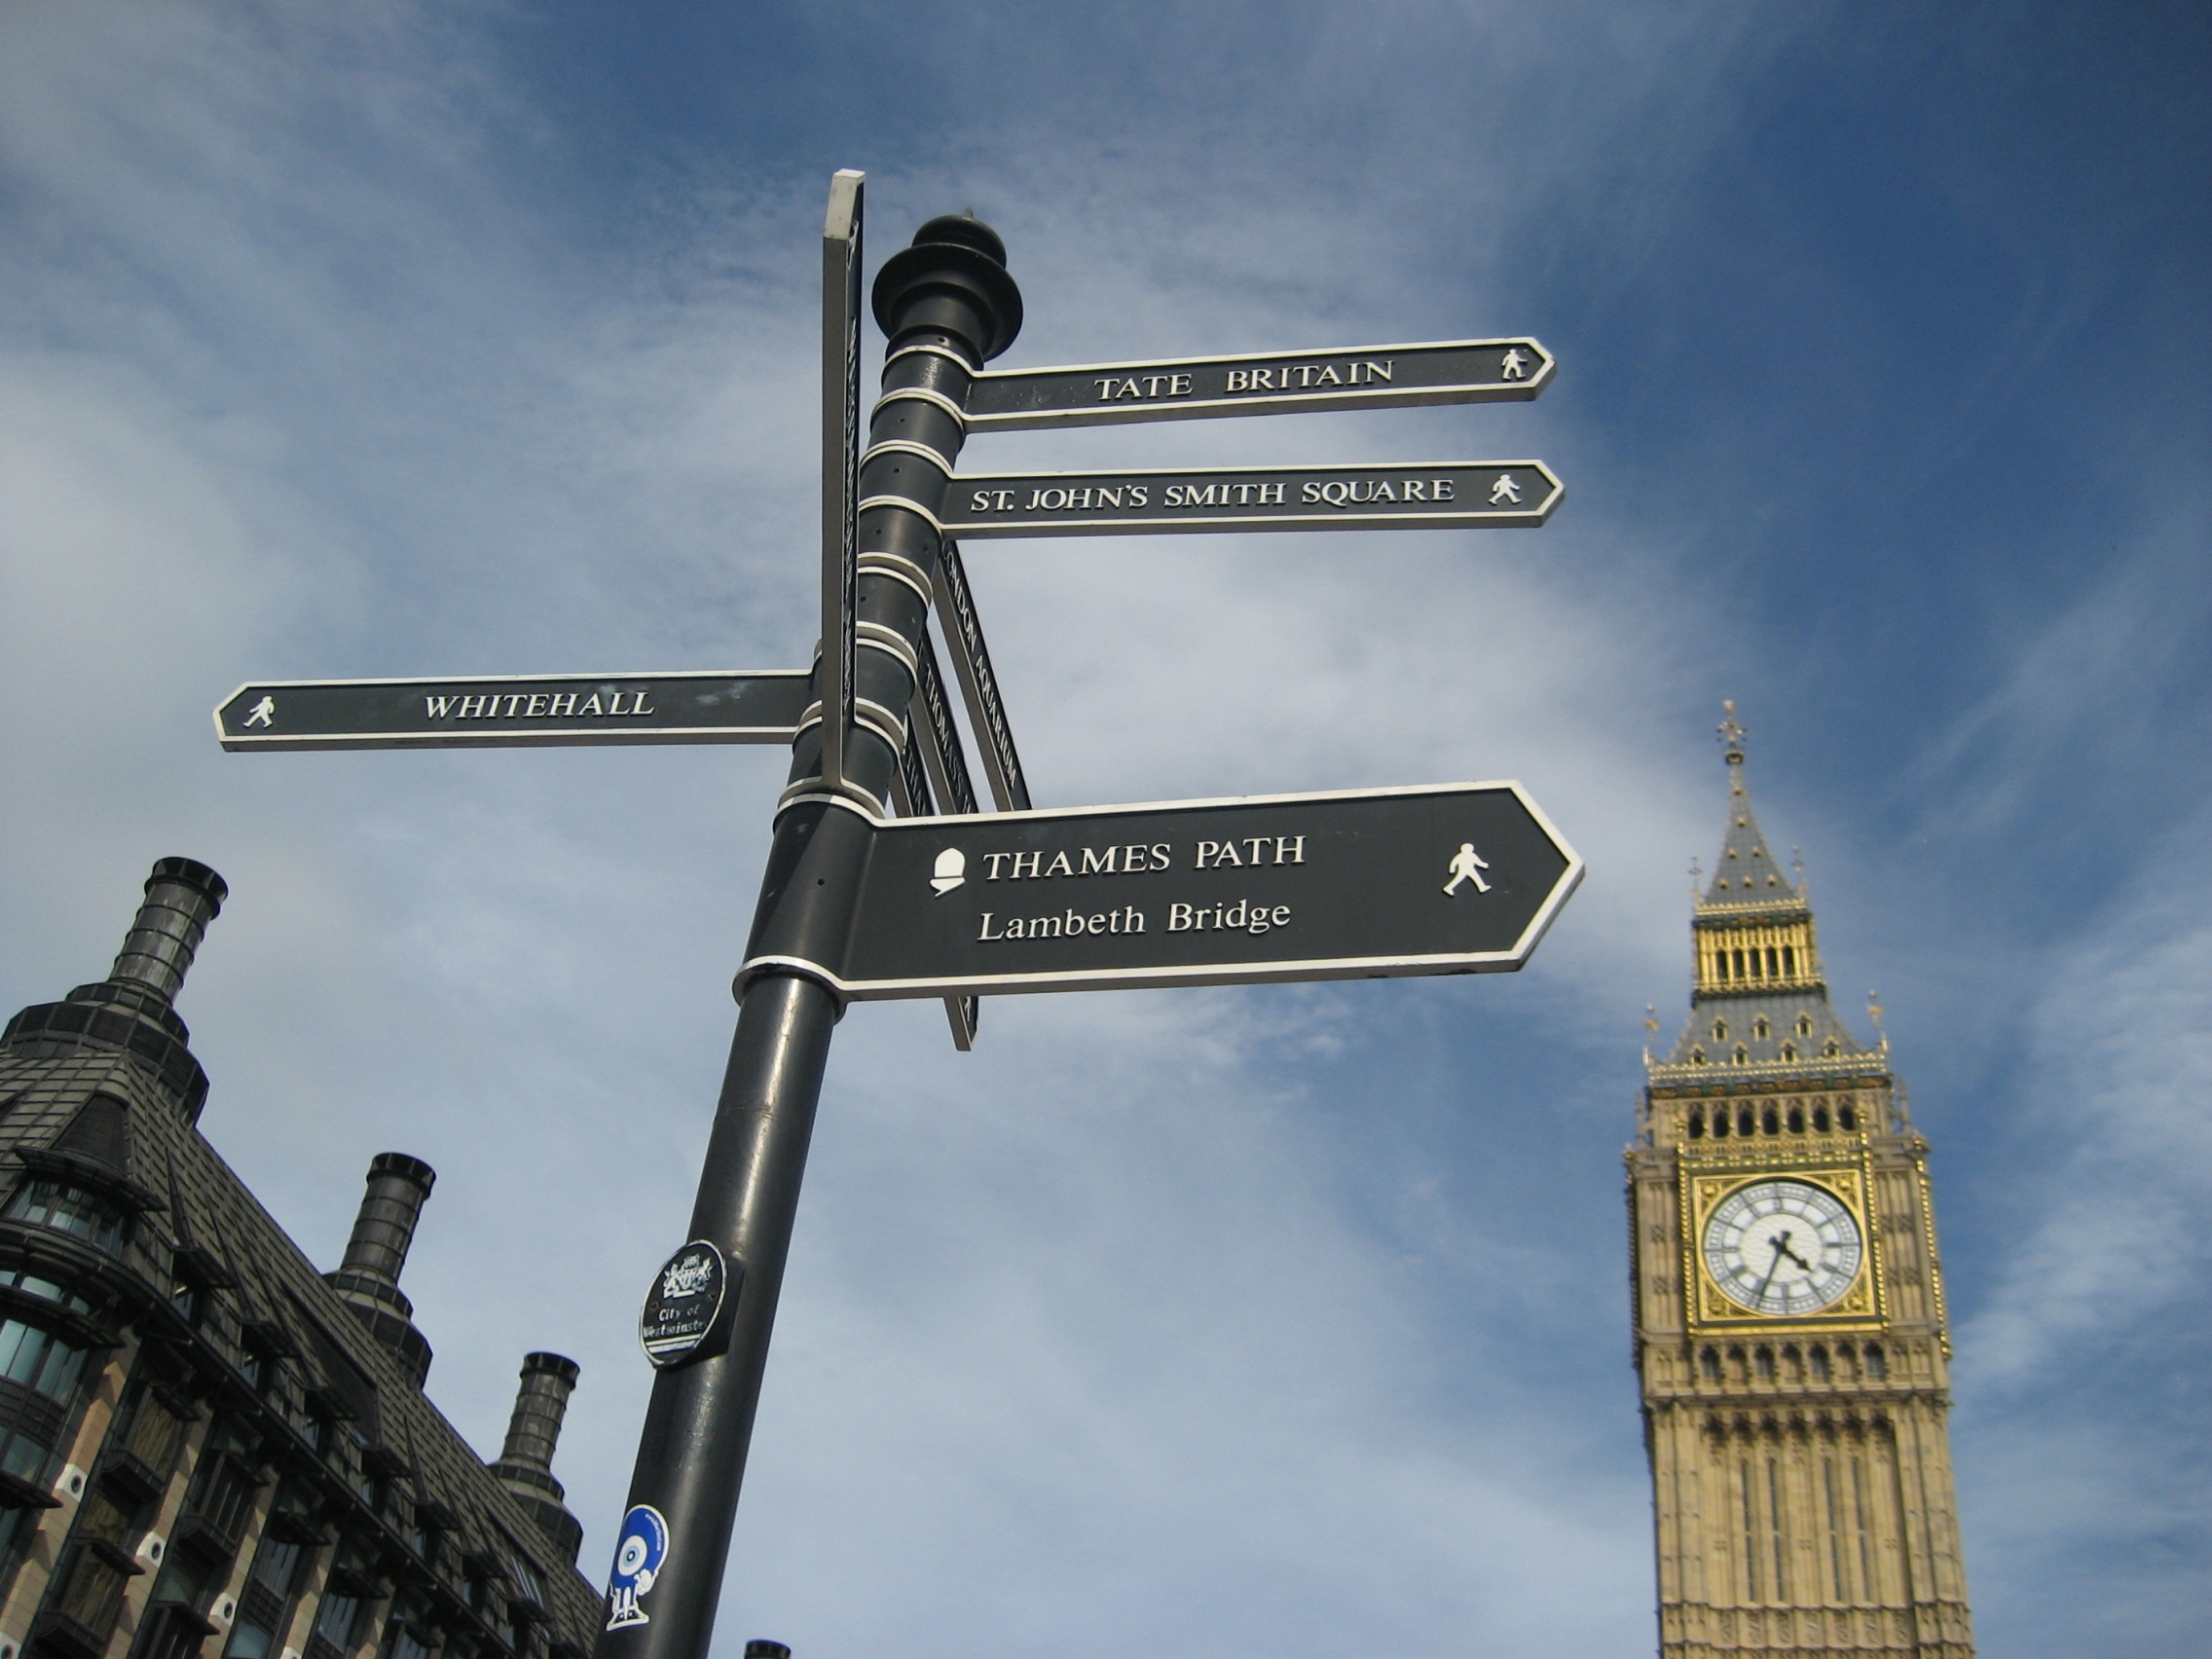
architecture, sky, street, clock, city, urban, sign, tower, landmark, street sign, big ben, england, capital, london, parliament, buildings, british, cities, great britain, the clock tower, point of view, addresses